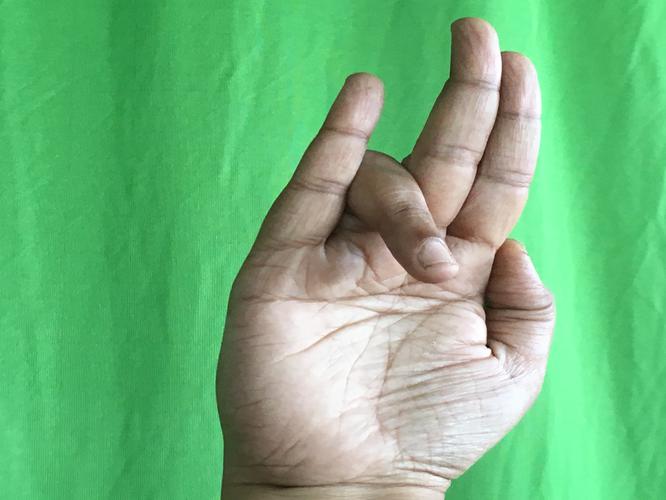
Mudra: Tripathaka
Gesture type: single_hand